Jill E. Brown

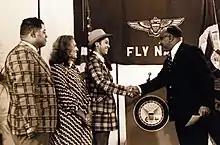
Spann Watson, right, congratulates just sworn in aviation officer candidate Jill Brown, 1974. Looking on are Miss Brown’s parents, Mr. and Mrs. Gilbert Brown.

Afterwards, she began working as a teacher but decided to pursue flying as a career, joining the US Navy in 1974 for flight training. Brown was the first African-American woman to undergo the training. Her admittance, and her swearing in by Tuskegee Airman Spann Watson was heavily covered in the African-American media.